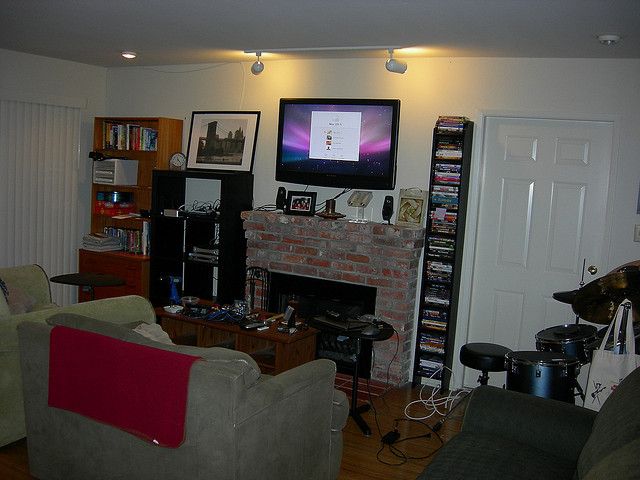
user: Given an image and a question. Answer the question in a short answer. Question: What type of lights are on the ceiling? Short Answer:
assistant: spot light